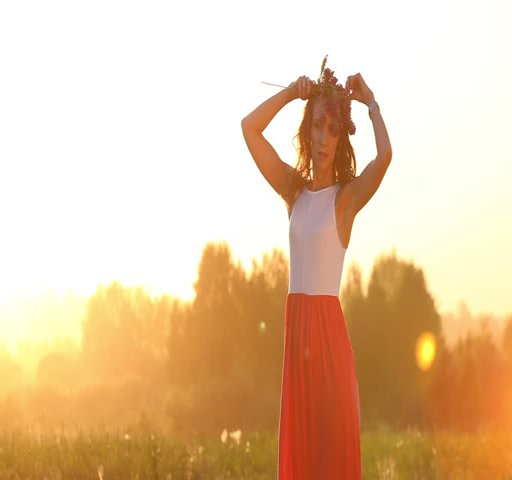
a woman in a red and white dress makes a wreath of flowers evening light